Omar Clayton

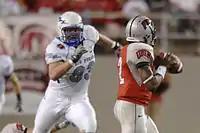
Clayton in the pocket against Air Force in 2008

Omar A. Clayton (born July 30, 1989) is a former American football quarterback. He played college football for the UNLV Rebels at the University of Nevada, Las Vegas.